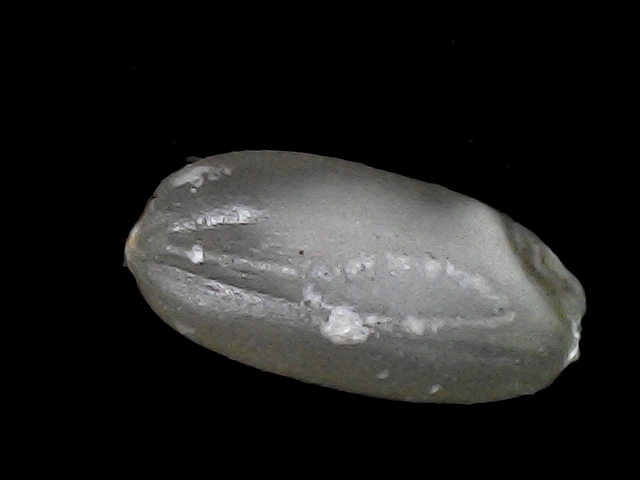
Rice variety: BD52